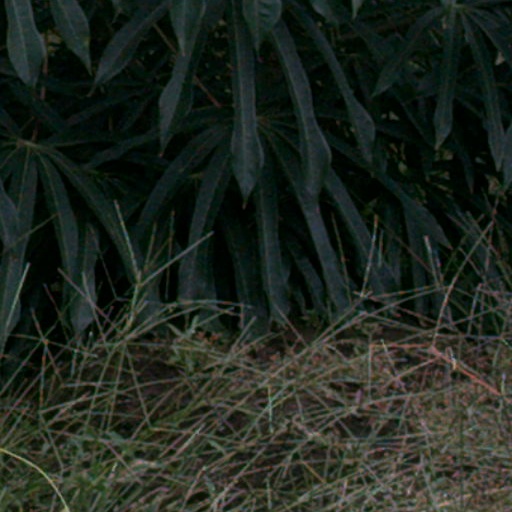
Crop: cassava